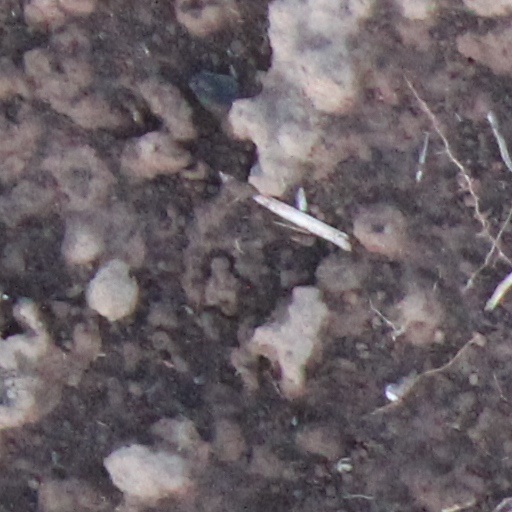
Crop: wheat